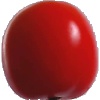
Label: Tomato 4